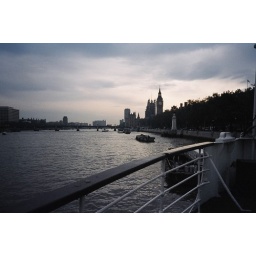
lots of dirty water ....I saw a chair float by ,REALLY!